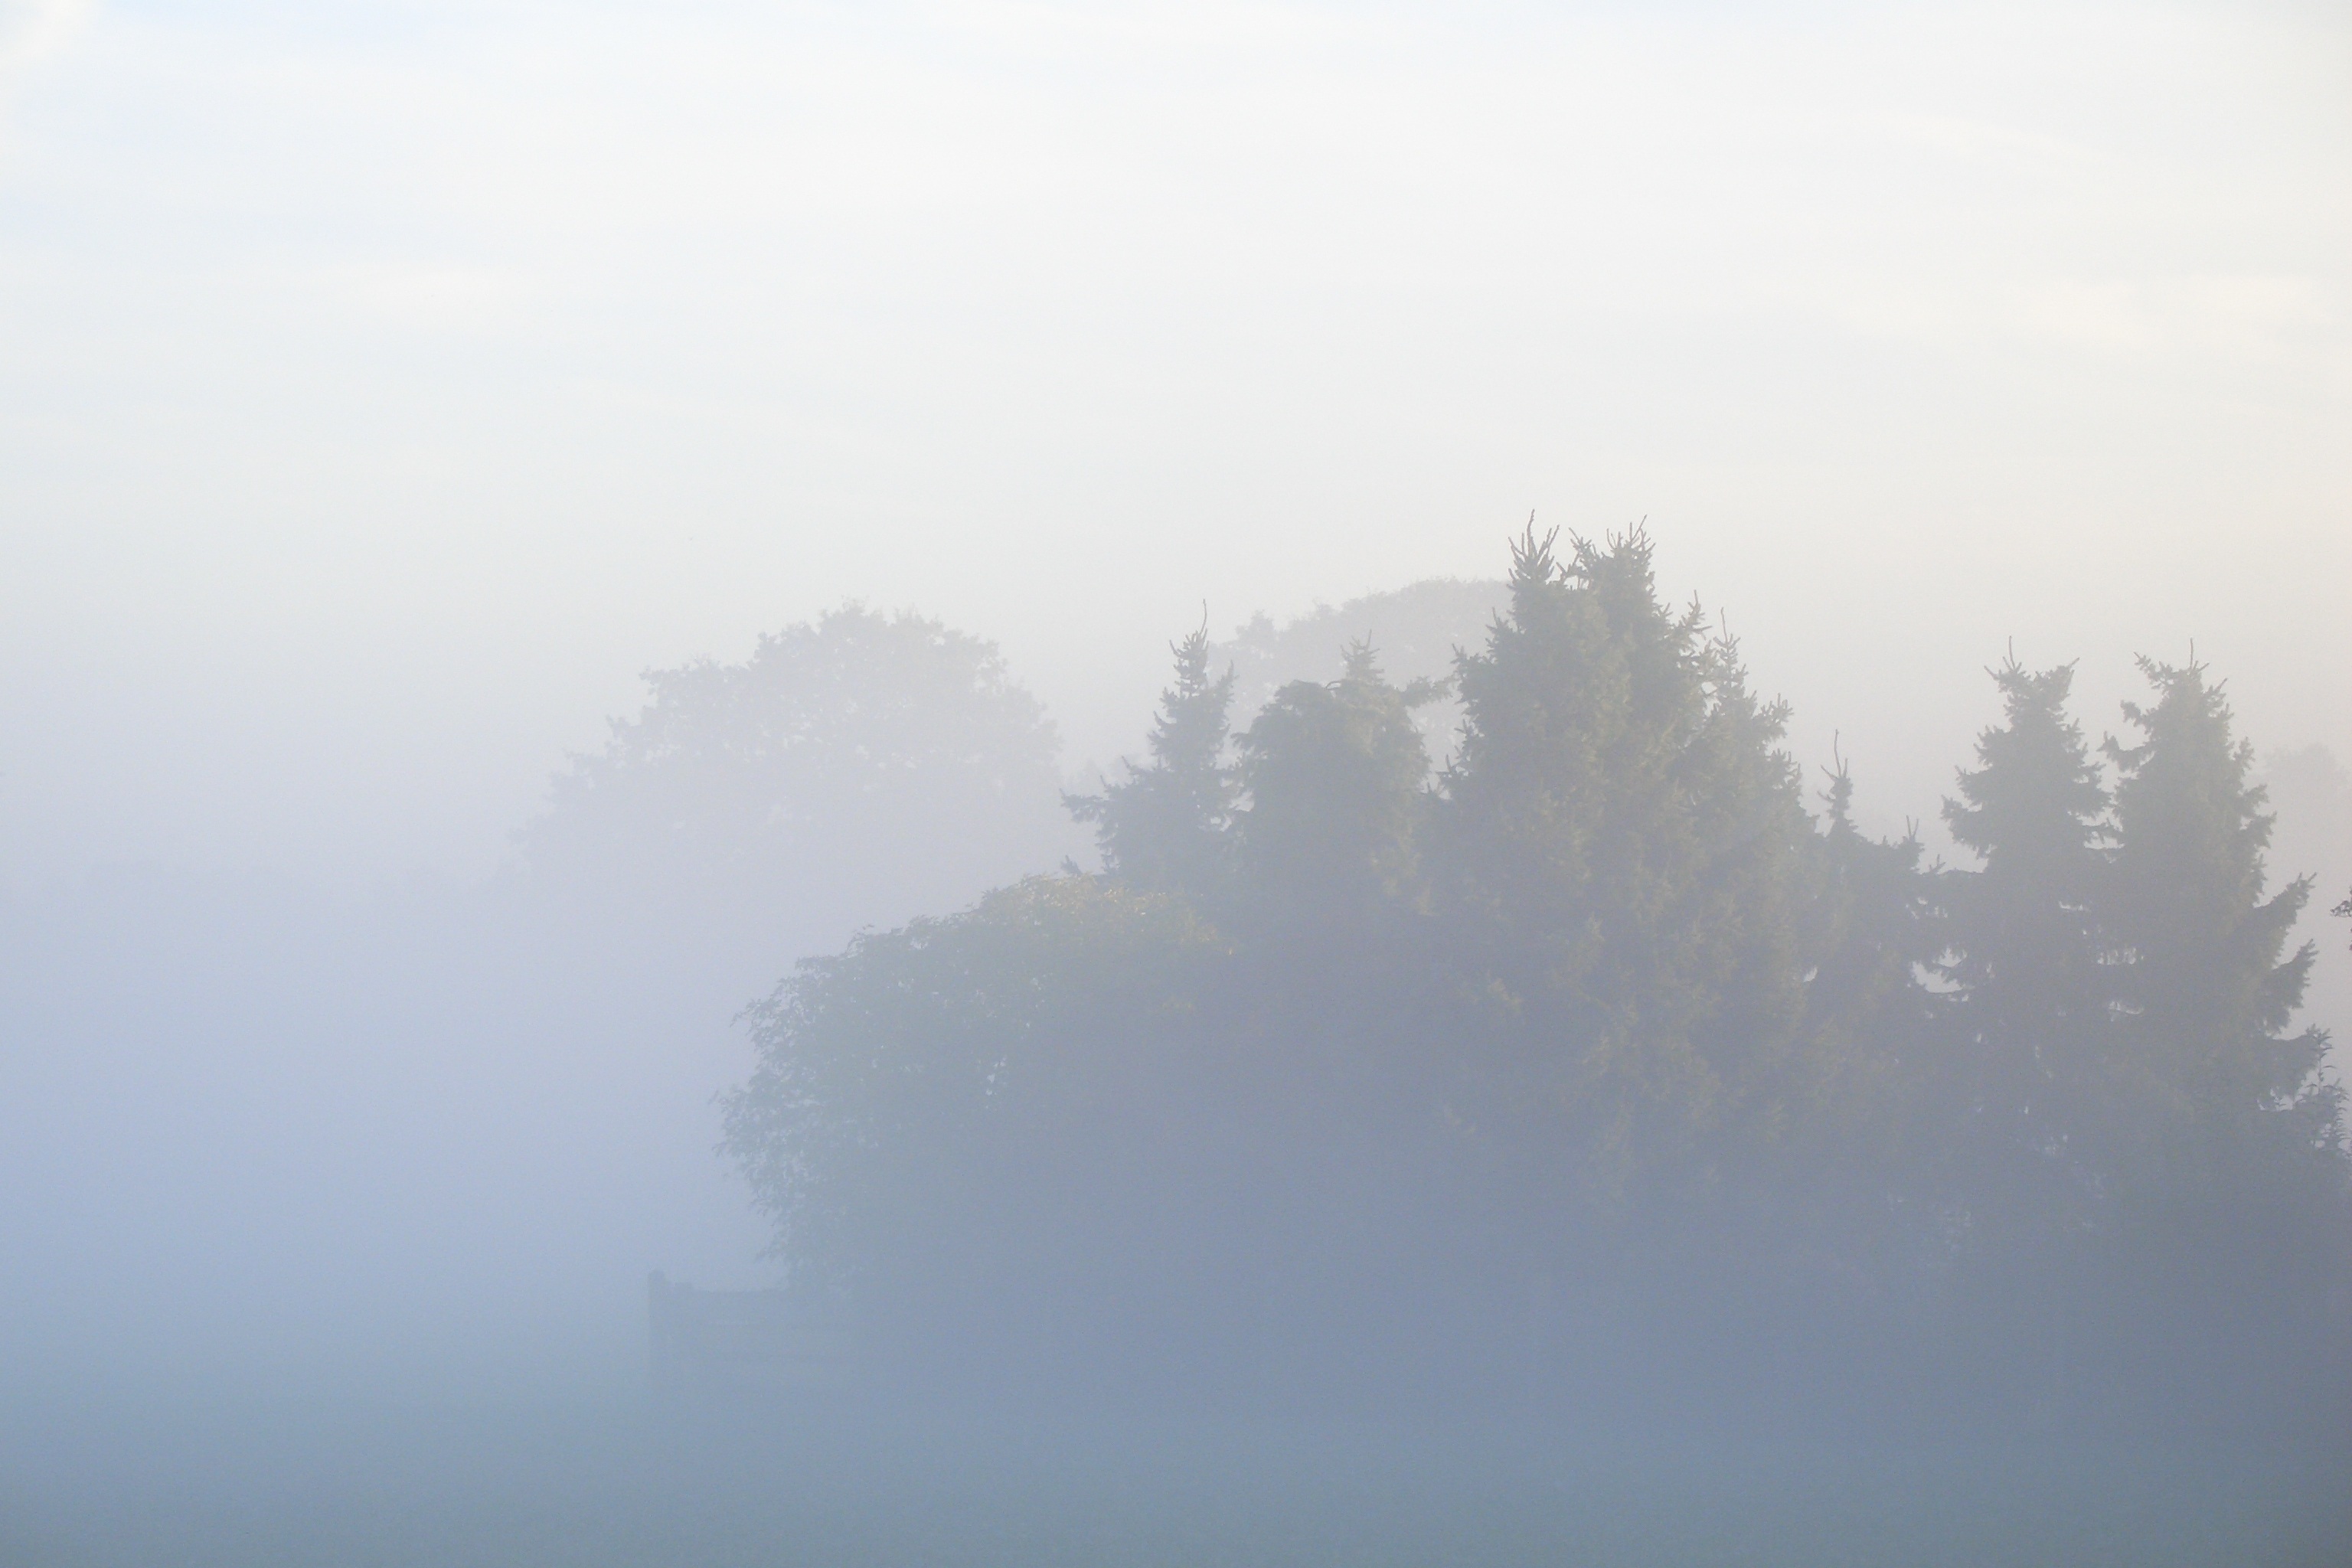
landscape, tree, nature, mountain, cloud, sky, fog, sunrise, mist, sunlight, morning, hill, dawn, atmosphere, weather, haze, trees, atmospheric phenomenon, atmosphere of earth